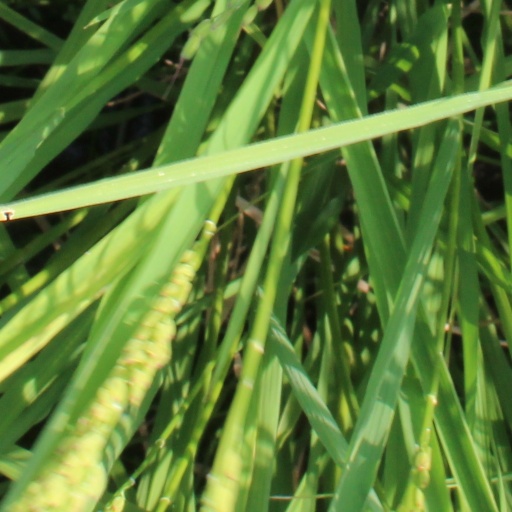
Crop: rice